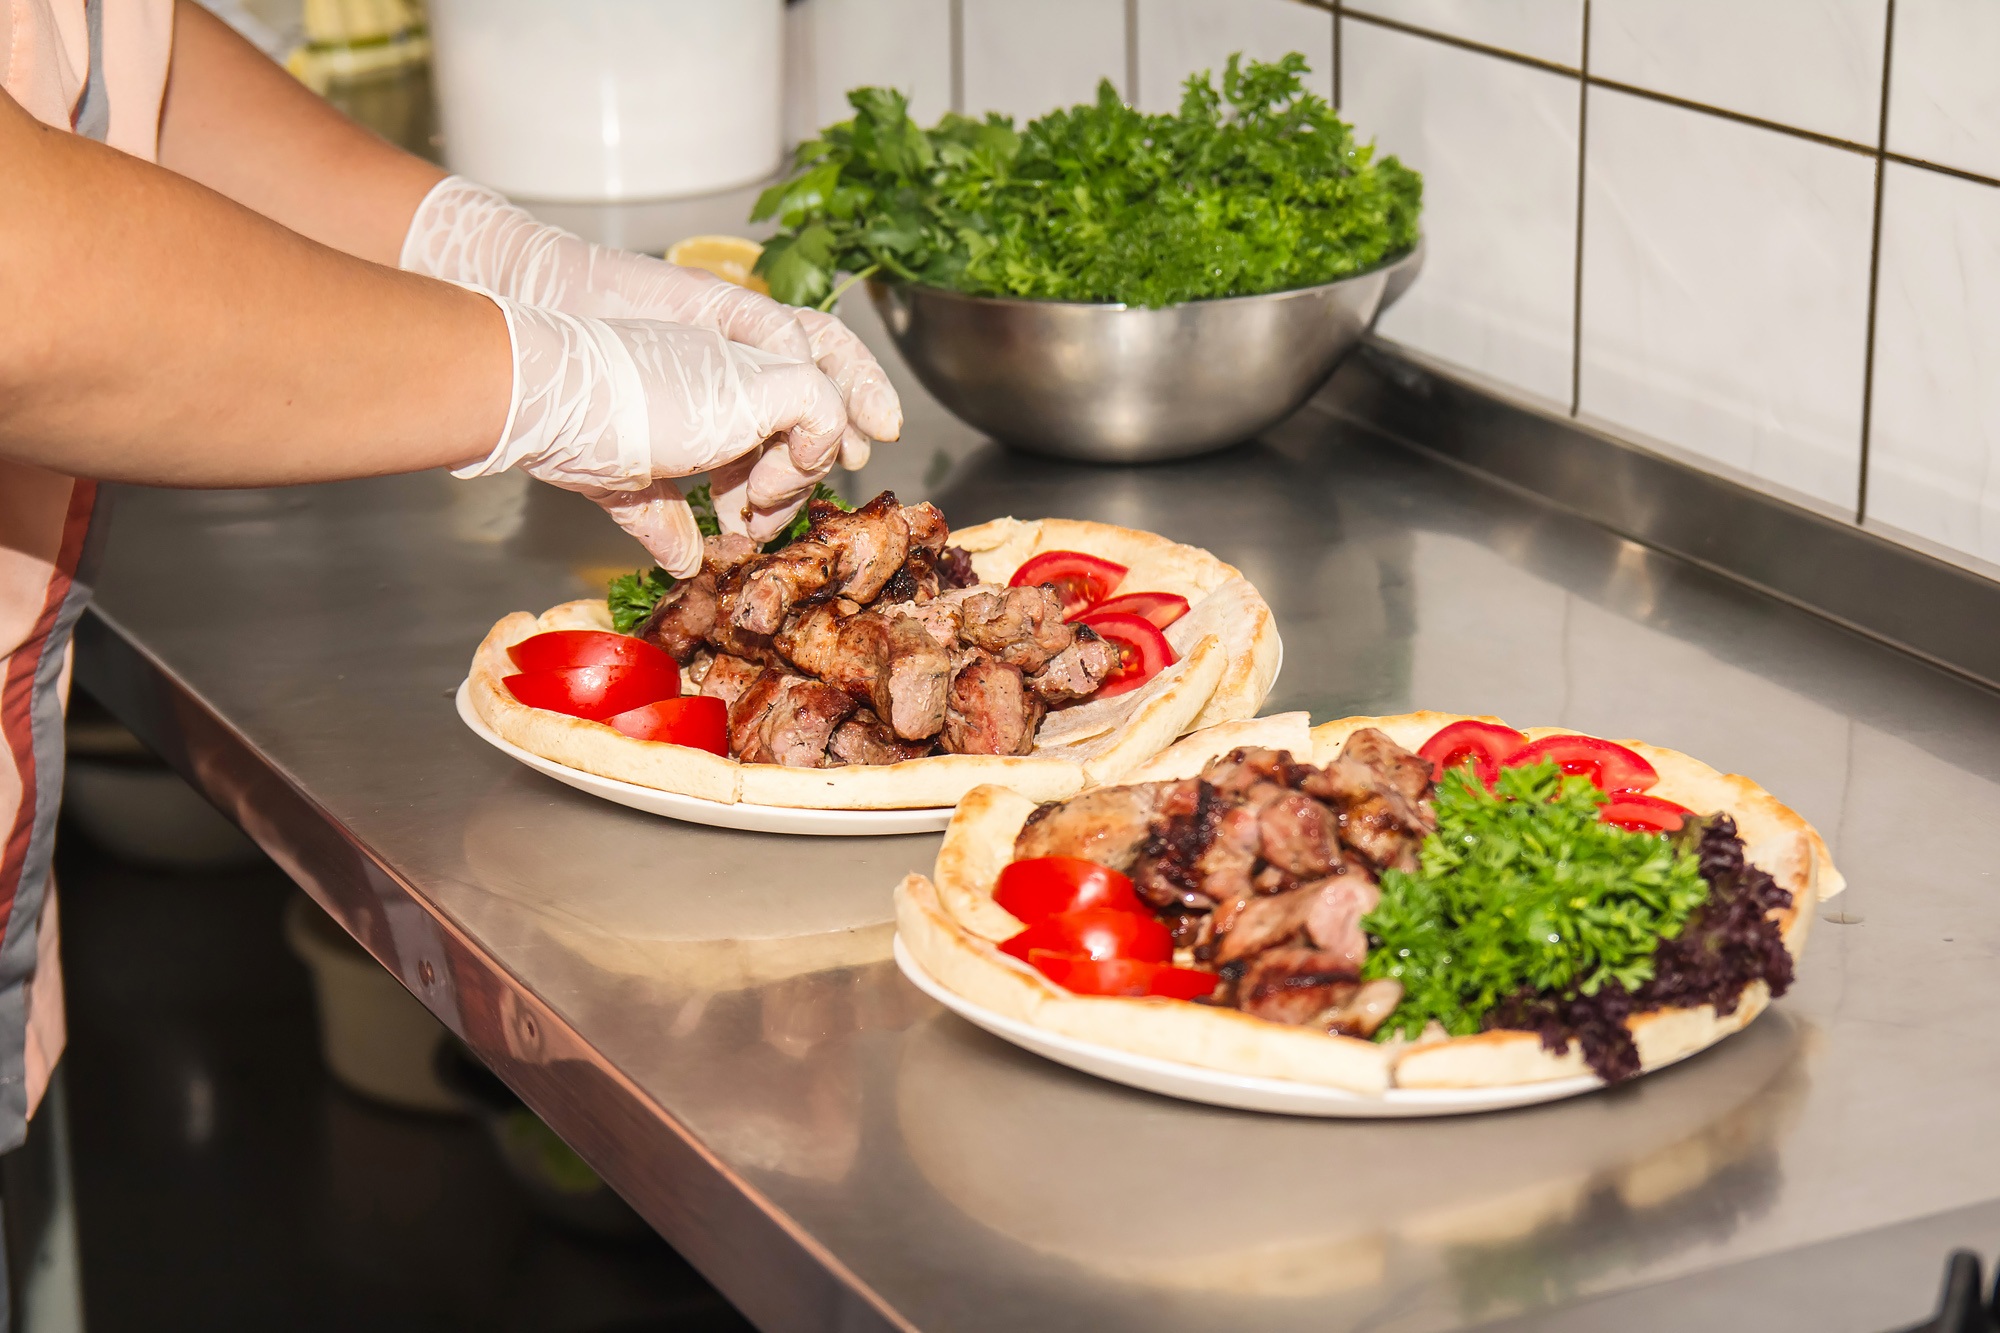
restaurant, dish, meal, food, plate, kitchen, bbq, meat, lunch, cuisine, delicious, buffet, cook, tomato, grill, nutrition, dinner, supper, sense, hors d oeuvre, shish kebab, fried meat